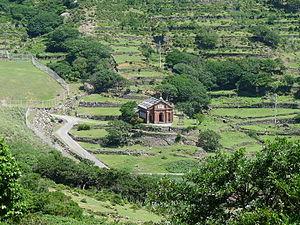
Les sites chrétiens cachés de la région de Nagasaki sont un bien du patrimoine mondial regroupant douze sites construits entre les XVIIᵉ et XIXᵉ siècles dans le nord-ouest de l'île de Kyūshū : dix villages, le château de Hara et la basilique des Vingt-Six Saints Martyrs du Japon.